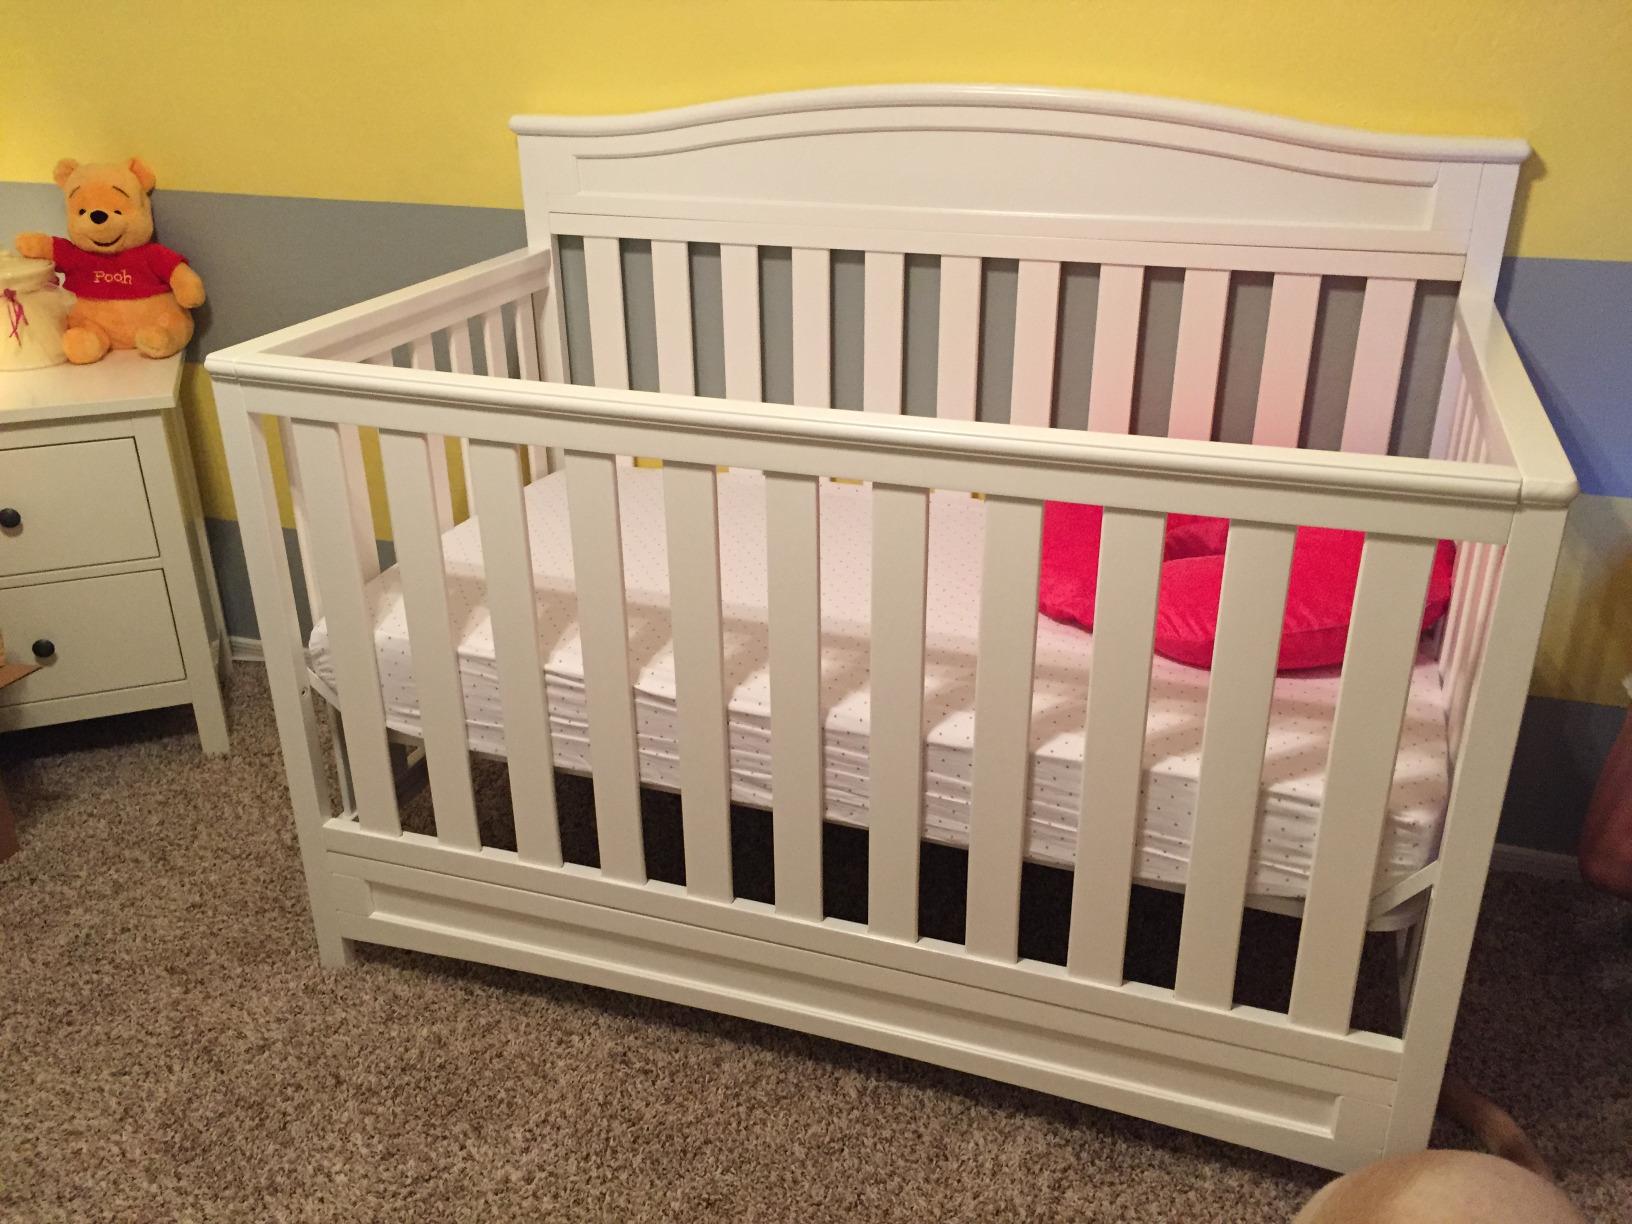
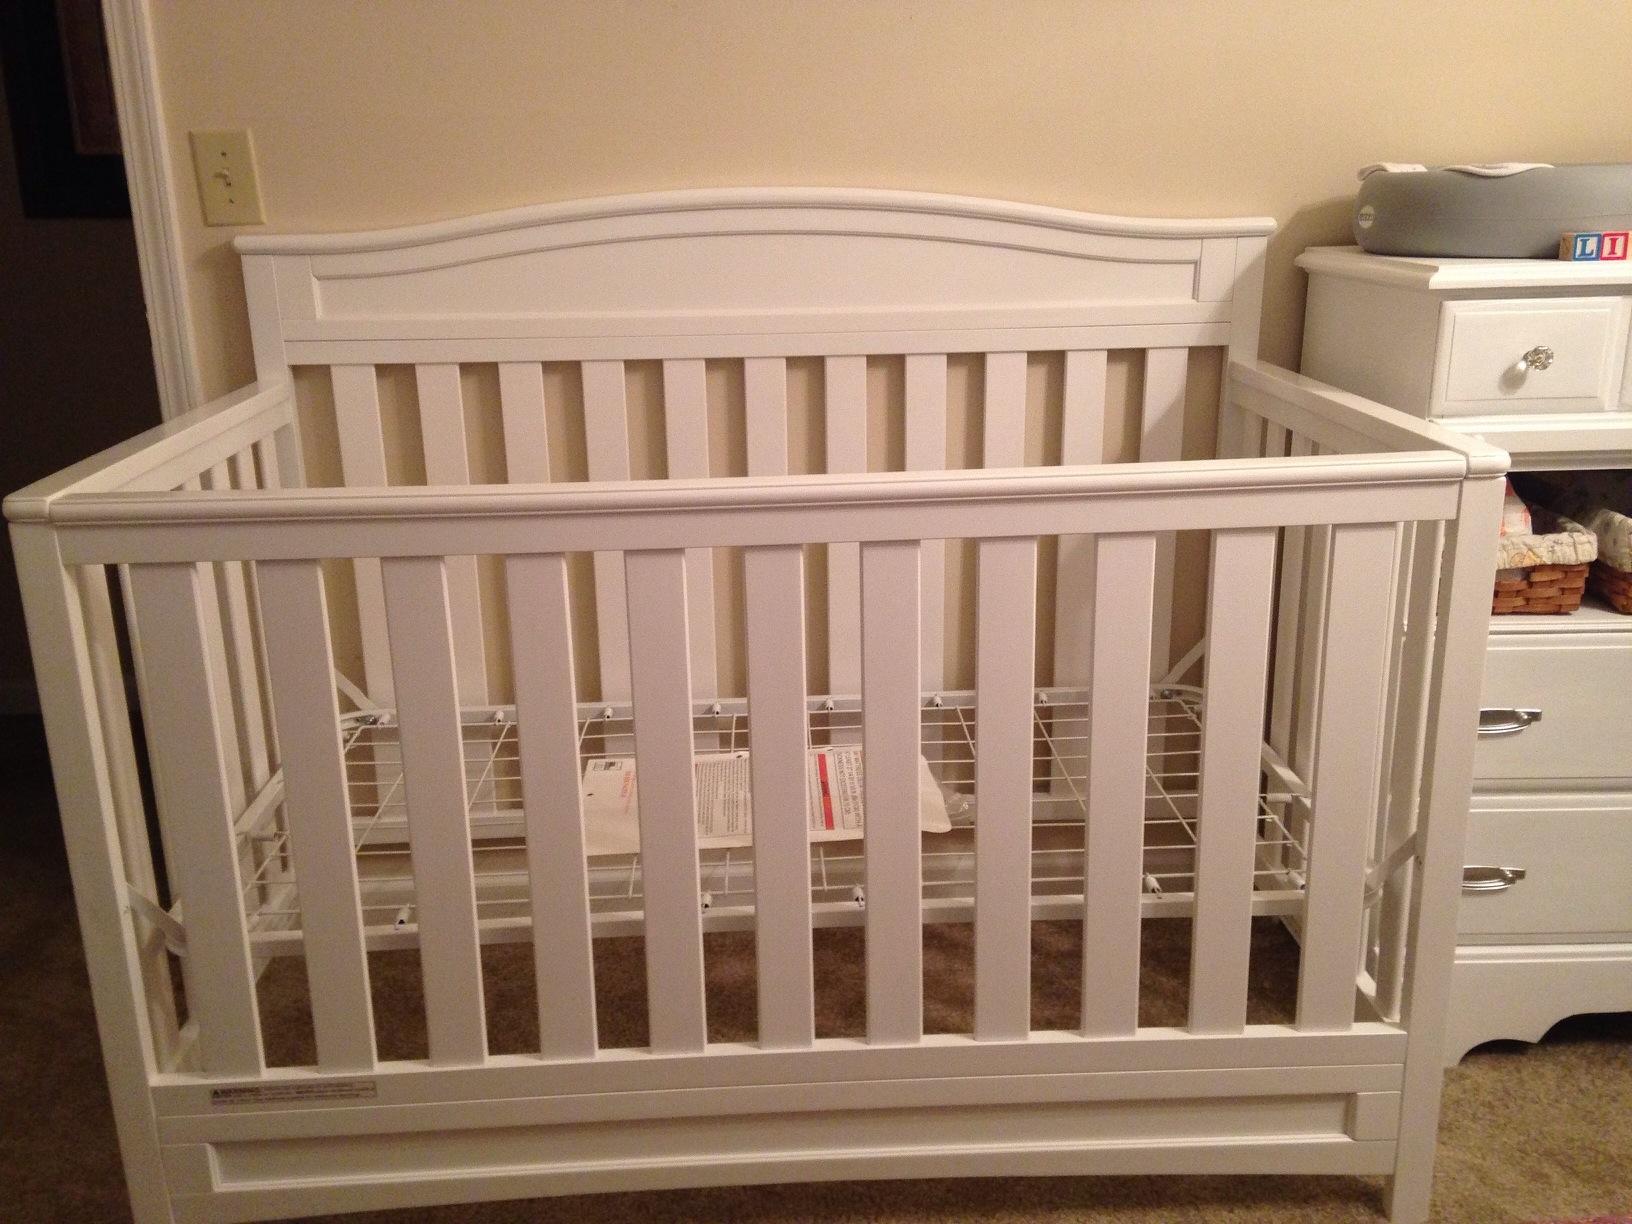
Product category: products_crib
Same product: yes